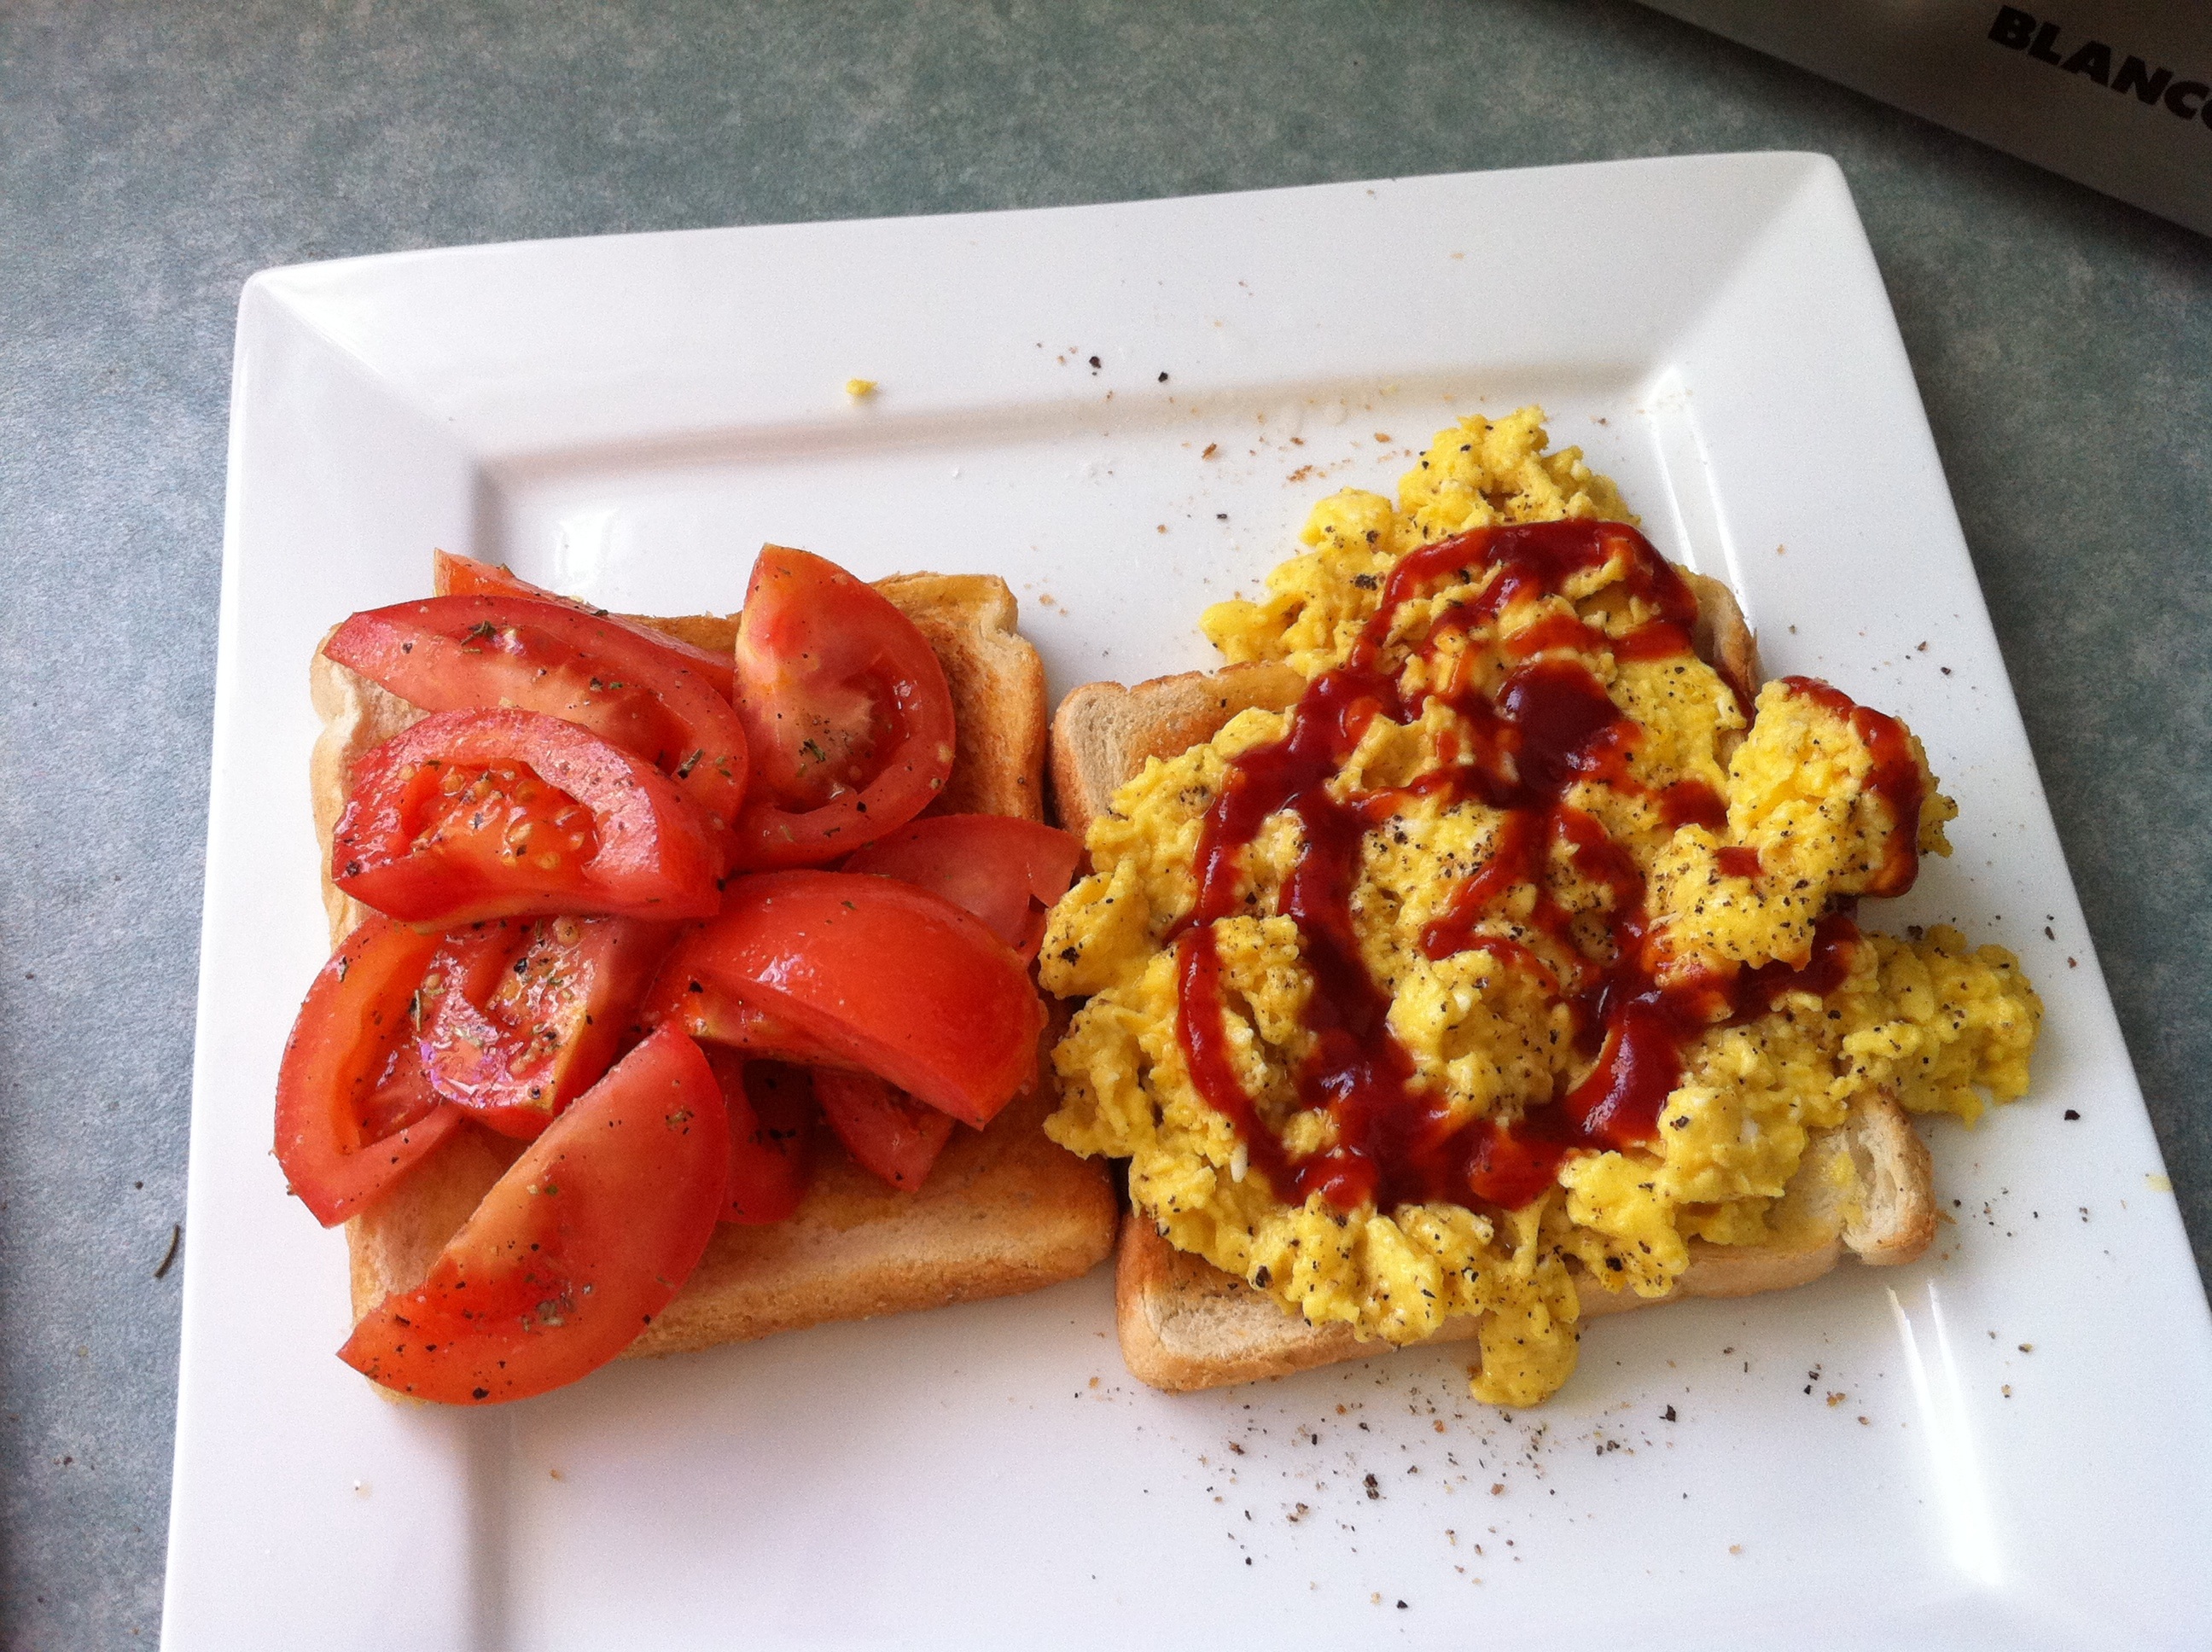
dish, meal, food, produce, vegetable, plate, breakfast, meat, cuisine, tomatoes, vegetarian food, healthy food, brunch, scrambled eggs, proteins, fried food, toasts, protein food